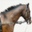
Label: horse